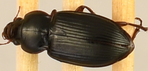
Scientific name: Amara carinata
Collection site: North Sterling NEON (STER), plot STER_029